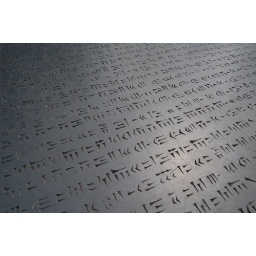
the text on one of those black boxes from the castle in laputa, in the ghibli museum.